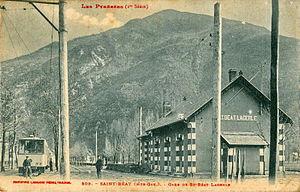
Carte postale ancienne éditée par Labouche Frères à Toulouse, collection Les Pyrénées (1ère série), n°809
Saint-Béat-Lez est, depuis le 1ᵉʳ janvier 2019, une commune nouvelle située dans le département de la Haute-Garonne en région Occitanie, issue de la fusion des communes de Lez et de Saint-Béat.
Saint-Béat est une ancienne commune française située dans le département de la Haute-Garonne, en région Occitanie. Le 1ᵉʳ janvier 2019, elle a fusionné avec Lez pour former la commune de Saint-Béat-Lez.
La ligne de Marignac au Pont-du-Roy était une ligne de chemin de fer secondaire à voie métrique électrifiée dès l'origine, de type tramway rural, longue de 15 kilomètres.
La gare de Marignac - Saint-Béat est une gare ferroviaire française de la ligne de Montréjeau - Gourdan-Polignan à Luchon, située sur le territoire de la commune de Marignac, à proximité de Saint-Béat, dans le département de la Haute-Garonne, en région Occitanie.